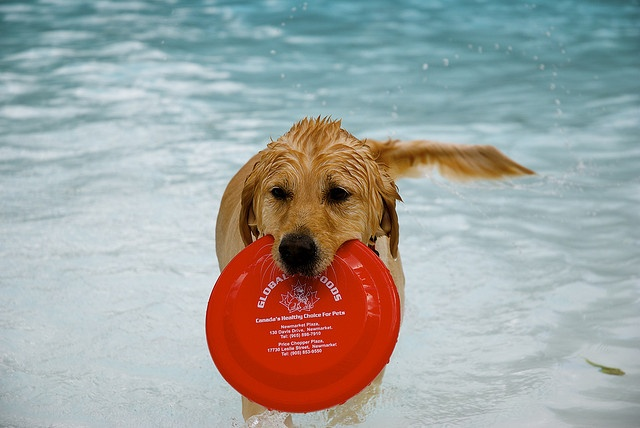
A dog that is in the water with a frisbee in it's mouth.
A wet dog standing in the water with a frisbee in his mouth.
A wet dog standing in water with a frisbee in his mouth.
A yellow dog is in blue water holding a red Frisbee.
A wet brown dog carrying a red frisbee.